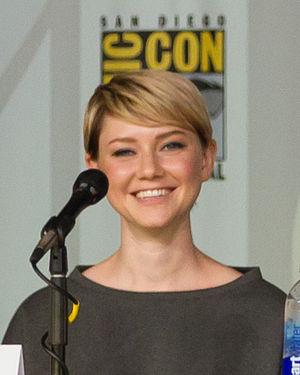
Detroit: Become Human est un jeu vidéo français développé par Quantic Dream, édité par Sony Interactive Entertainment et paru le 25 mai 2018 sur PlayStation 4.
Valorie Curry, née le 12 février 1986 dans le comté d'Orange en Californie, est une actrice américaine.